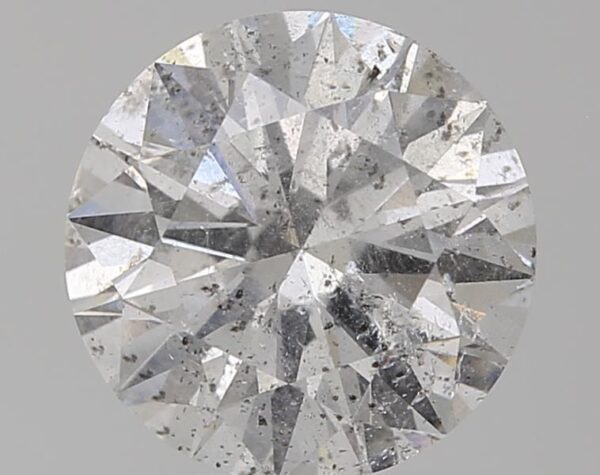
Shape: round
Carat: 3.02
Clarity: I2
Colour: E
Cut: EX
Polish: EX
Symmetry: VG
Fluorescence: ST
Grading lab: NONCERT
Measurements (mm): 9.246 x 9.291 x 5.691